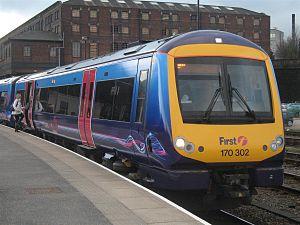
First TransPennine Express est une compagnie ferroviaire britannique qui exploite une concession de service voyageurs régionale dans le nord de l'Angleterre.